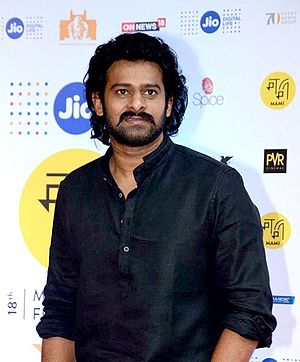
Prabhas
Prabhas Raju Uppalapati er en indisk filmskuespiller, der arbejder i Telugu biograf.